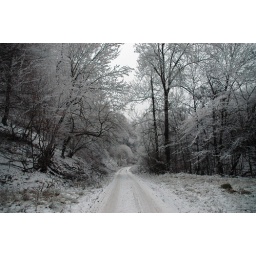
A forest road near Limbach